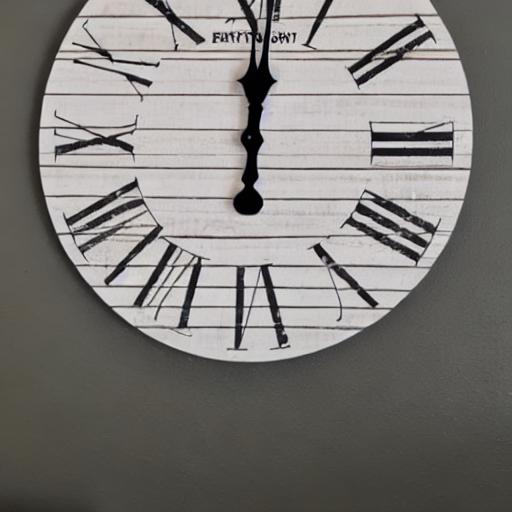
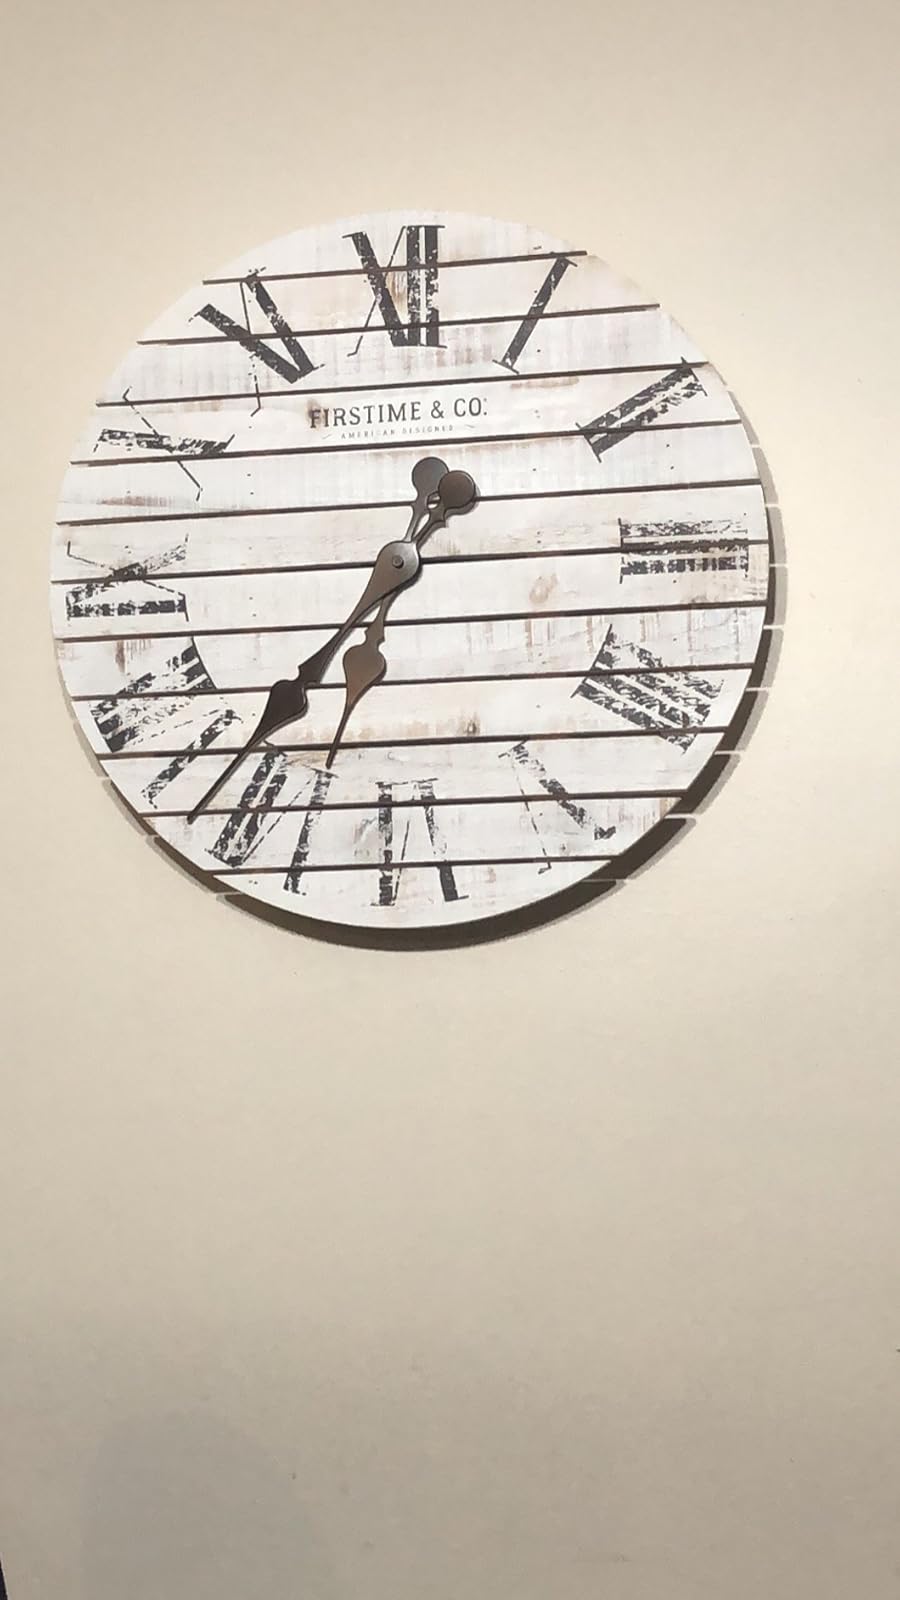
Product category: clock
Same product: no